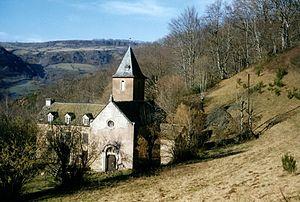
Pomayrols est une commune française, située dans le département de l'Aveyron en région Occitanie.